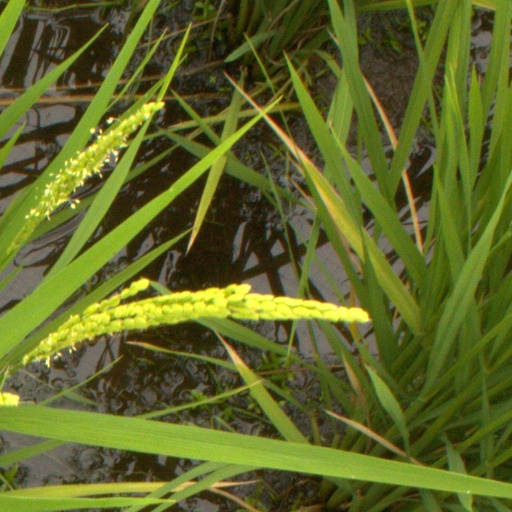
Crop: rice